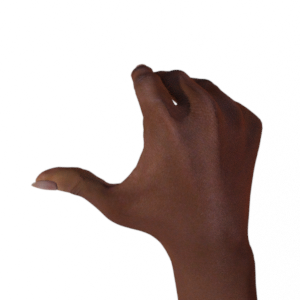
Label: rock